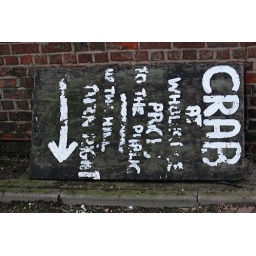
crab sign in north shields near the fish quay